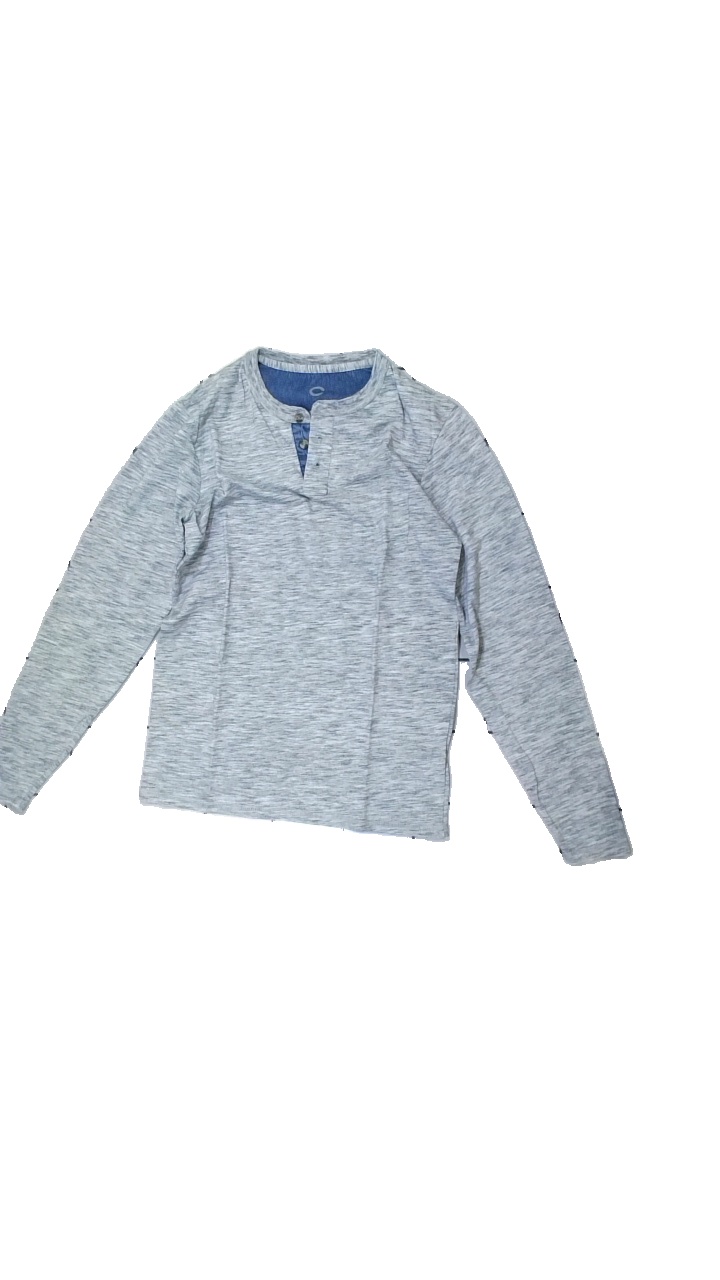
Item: Top (Men)
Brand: Cubus
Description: grey top
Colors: Grey
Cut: Regular
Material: unknown
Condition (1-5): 5
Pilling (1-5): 5
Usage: Reuse
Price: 50-100